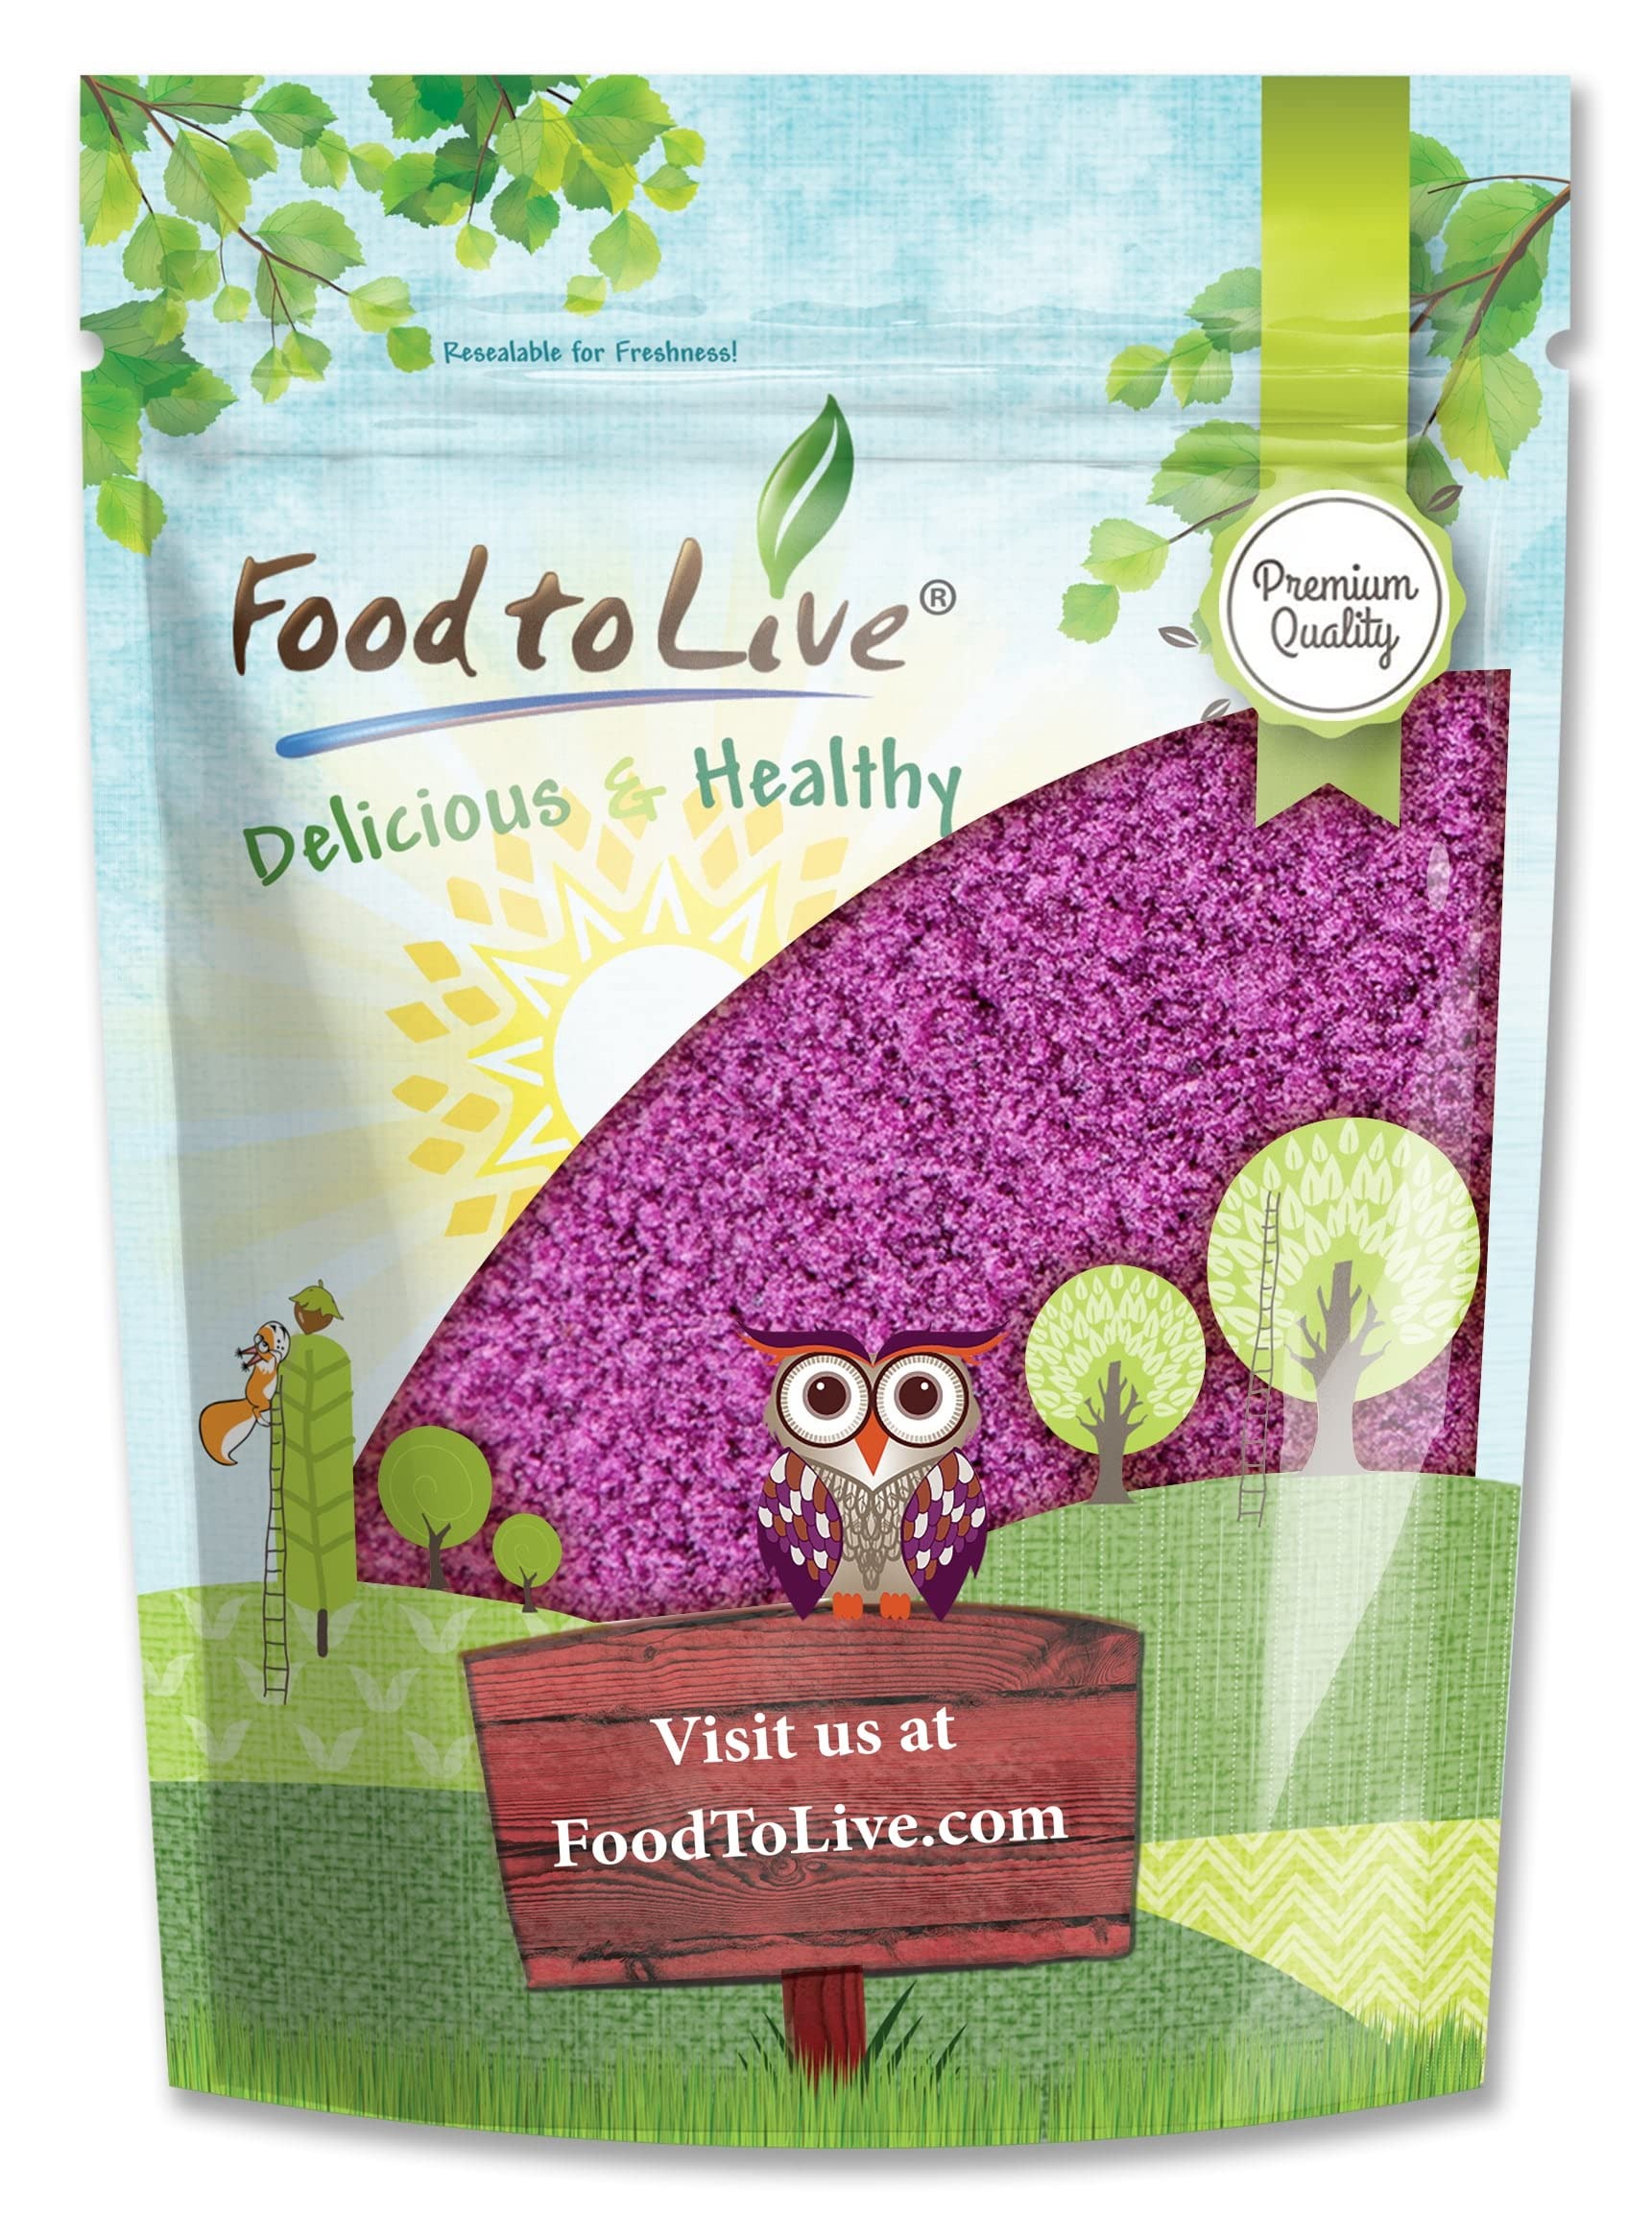
Item Name: Food to Live Purple Sweet Potato Powder 6 Ounces – 100% Pure, Dried Raw, Yam Ube Powder Alternative, No Sugar Added, Vegan Bulk Superfood, For Cooking, Baking, Pastries, Desserts, & Food Coloring
Bullet Point 1: ✔️ PREMIUM QUALITY, 100% PURE, RAW, VEGAN: Purple Sweet Potato Powder by Food to Live is a pure 100% powdered purple sweet potatoes of premium quality. Moreover, it is Raw, has no added sugars, and is suitable for vegans.
Bullet Point 2: ✔️ HIGHLY NUTRITIOUS, RICH IN ANTHOCYANINS: Purple Sweet Potatoes is a great source of antioxidants called anthocyanins. Moreover, they are rich in fiber, Vitamins A, C, and B6, Potassium, Manganese, Copper, and Iron.
Bullet Point 3: ✔️ VERSATILE USES, GREAT FOR BAKING: Purple Sweet Potato Powder can be added to baked goodies, desserts, smoothies, and other hot or cold beverages.
Bullet Point 4: ✔️ NON-ARTIFICIAL COLORING AGENT: Dried Raw Purple Sweet Potato Powder obtains its magnificent purple color due to its high content of anthocyanins, the same compounds that are in red berries. This powder perfectly acts as a coloring agent either in pastries, in creamy fillings, batter, custard, or liquids.
Bullet Point 5: ✔️ RESEALABLE ZIP-LOCK PACKAGES: Our Sweet Potato Powder comes in convenient resealable zip-lock packages that are easy to use and store.
Product Description: Purple Sweet Potato vs. Ube Purple Yam Purple Sweet Potato Powder and Ube Powder are rapidly gaining popularity worldwide. Due to its bright purple color, this dehydrated purple potato is quite versatile. Ube, just like its closest relatives taro or purple yam, is a starchy vegetable that’s grown on vines. In contrast, purple sweet potatoes are grown underground. Although they are not the same products, both sweet potato and ube share the same color and taste, thus can be used interchangeably. Purple Sweet Potatoes are high in fiber, Vitamins A, C, and B6, Potassium, Manganese, Copper, and Iron. Therefore, to receive Purple Potato Powder, sweet potatoes are dehydrated at low temperatures to keep the beneficial nutrients and then ground into a fine consistency. At Food to Live we carry premium quality Dried Raw Purple Sweet Potato Powder which consists only of powdered potato with no salt or preservatives added. Its rich purple color is not artificial as it comes from anthocyanins, the same antioxidants found in red cherries and strawberries. The versatility uses of Pink Sweet Potato Powder Having a sweet taste with earthy notes, Purple Sweet Potato Powder is considered a versatile ingredient. It can be incorporated into plenty of dishes as a non-artificial coloring agent to grant them extra hue and nutrients. Sweet Potato Powder will dye your cream fillings, frosting, and pastries pink and purple color, depending on the amount you add. Use Purple Sweet Potato Powder for baking various cookies, cakes, and muffins. You can also sprinkle it over your oatmeal, ice cream, chips, pasta, fries, soups, or mashed potatoes. Next time you drink your favorite smoothie, juice, or latte, stir in a dash of purple Latte Powder for beautiful color and rich flavor.
Value: 6.0
Unit: Ounce

Price: 12.4